Finland men's national floorball team

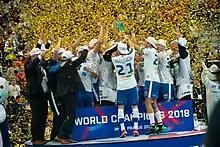
The Finnish men celebrating having become the 2018 world champions

The tournament was held in Switzerland and the two floorball juggernauts clashed again in the final game. Sweden totally devastated the Finnish side with quickly gaining a 9–0 lead. The game soon evened out, but with such an advantage given early on, Sweden coasted to victory with the final score being 11–5.